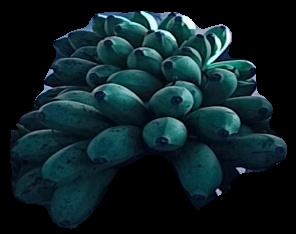
Variety: rasbale
Grade: grade2